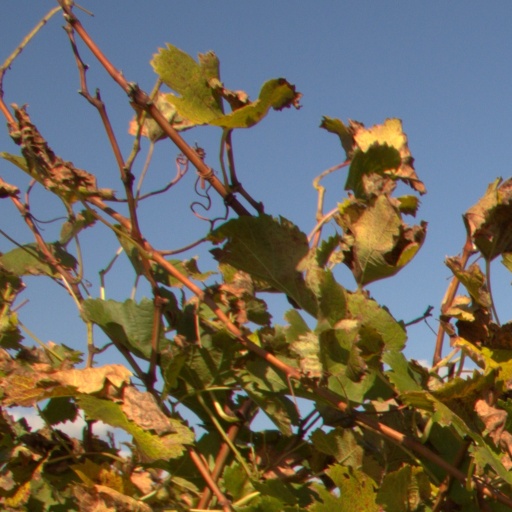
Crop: grape